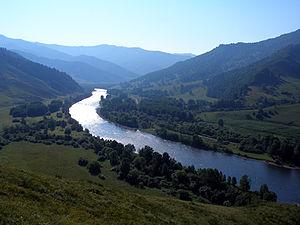
Le Tcharych est une rivière du sud-ouest de la Sibérie occidentale en Russie, longue de 547 km, affluent gauche de l'Ob.